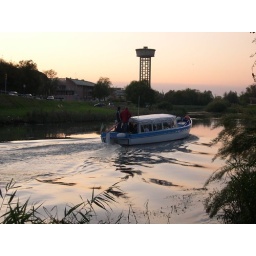
Musestre - the boat under the bridge 2